Denbigh Arms

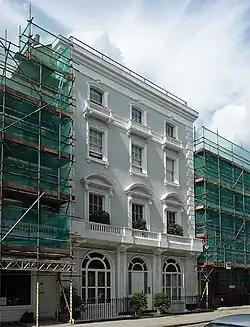
The building in 2012

The Denbigh Arms is a former pub at 3 Denbigh Place, Pimlico, London, England, SW1.